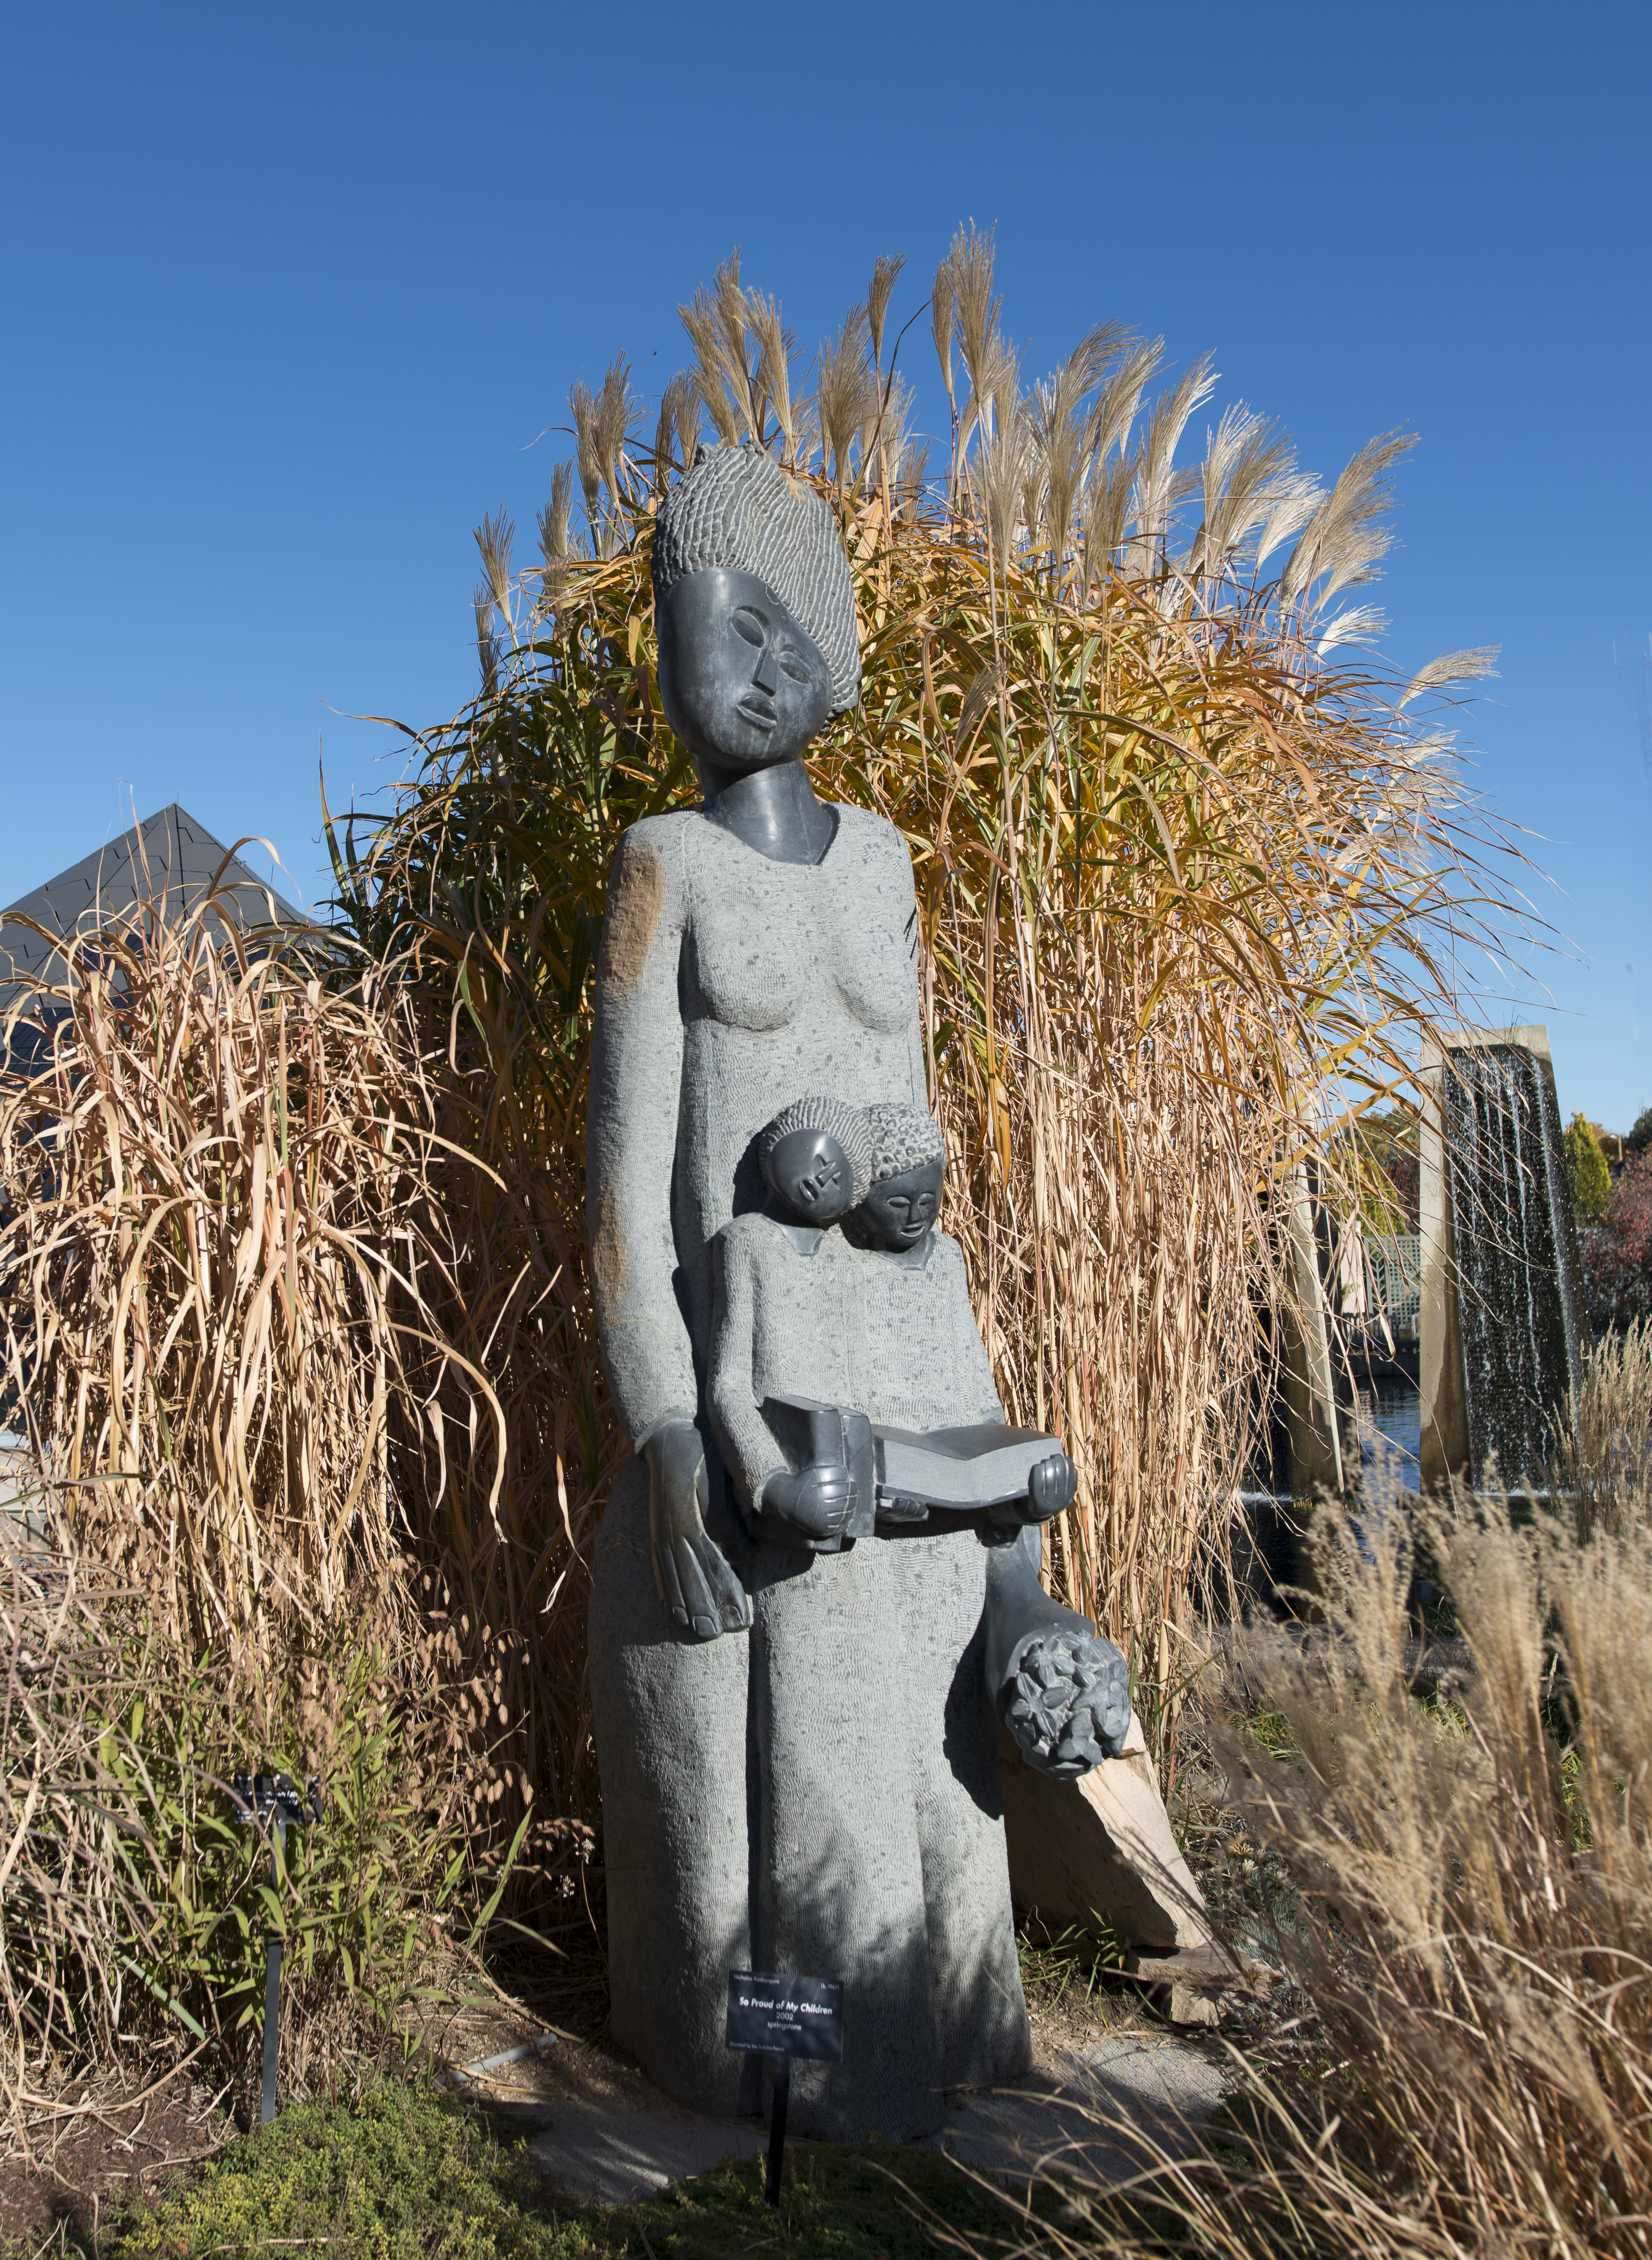
tree, grass, plant, monument, statue, agriculture, sculpture, art, nikond800e, sigma2435f2art, denverbotanicgarden, soproudofmychildren